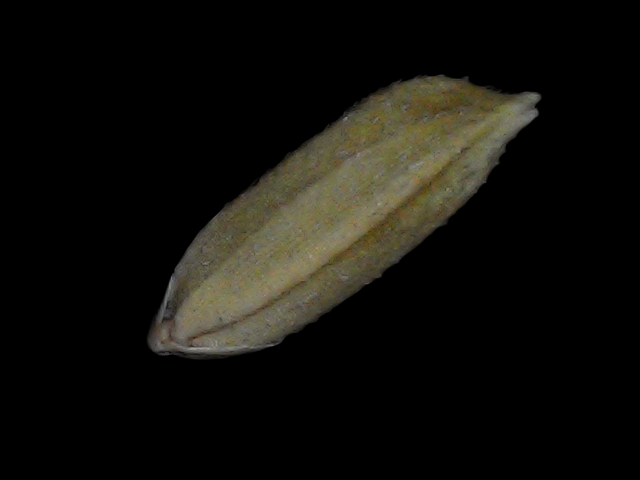
Rice variety: Bd93